Derek Taylor

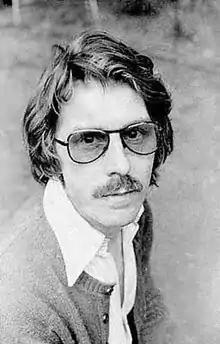
Taylor in 1970

Derek Wyn Taylor (7 May 1932 – 8 September 1997) was a British journalist, writer, publicist and record producer. He is best known for his role as press officer to the Beatles, with whom he worked in 1964 and then from 1968 to 1970, and was one of several associates to earn the moniker "the Fifth Beatle". Before returning to London to head the publicity for the Beatles' Apple Corps organisation in 1968, he worked as the publicist for California-based bands such as the Byrds, the Beach Boys and the Mamas and the Papas. Taylor was known for his forward-thinking and extravagant promotional campaigns, exemplified in taglines such as "The Beatles Are Coming" and "Brian Wilson Is a Genius". He was equally dedicated to the 1967 Summer of Love ethos and helped stage that year's Monterey Pop Festival.